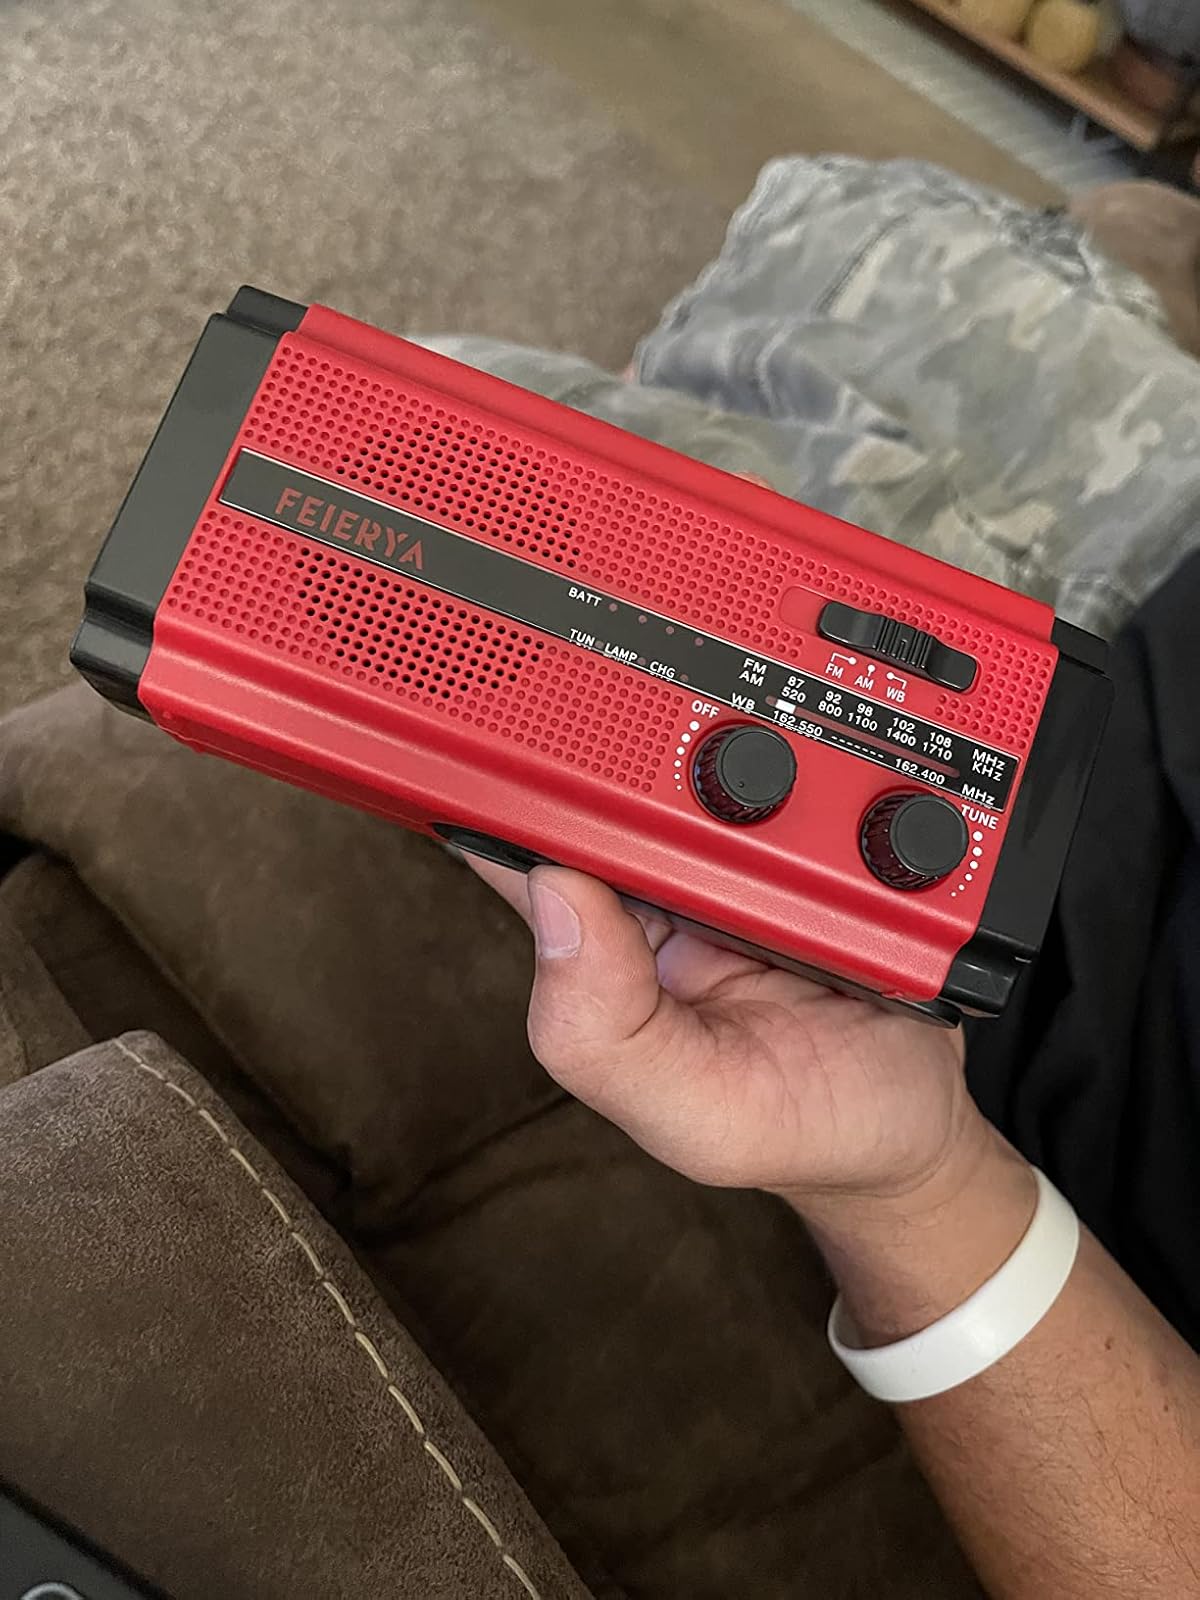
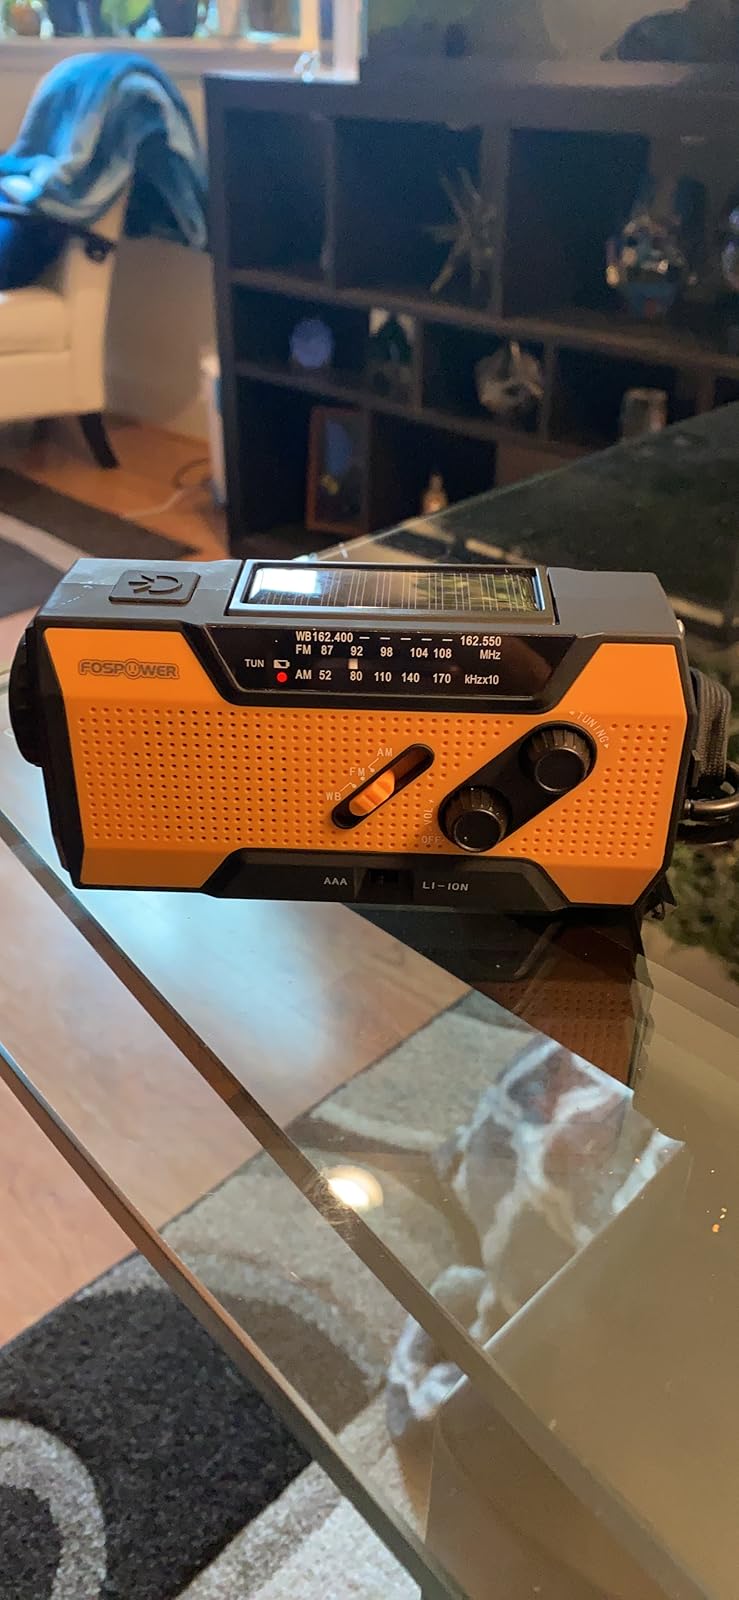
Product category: radio
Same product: no